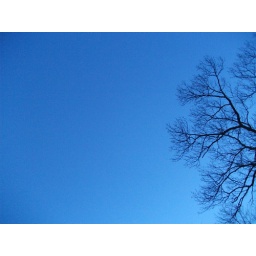
look how blue the sky is. That is in the middle of winter.